List of waggonways in Scotland

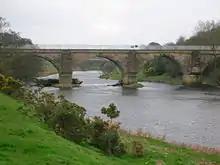
Laigh Milton Viaduct on the Kilmarnock and Troon Railway, opened in 1812

Numerous horse-drawn waggonways were constructed in Scotland during the Industrial Revolution, mainly in connection with the iron and coal-mining industries of the Central Belt.